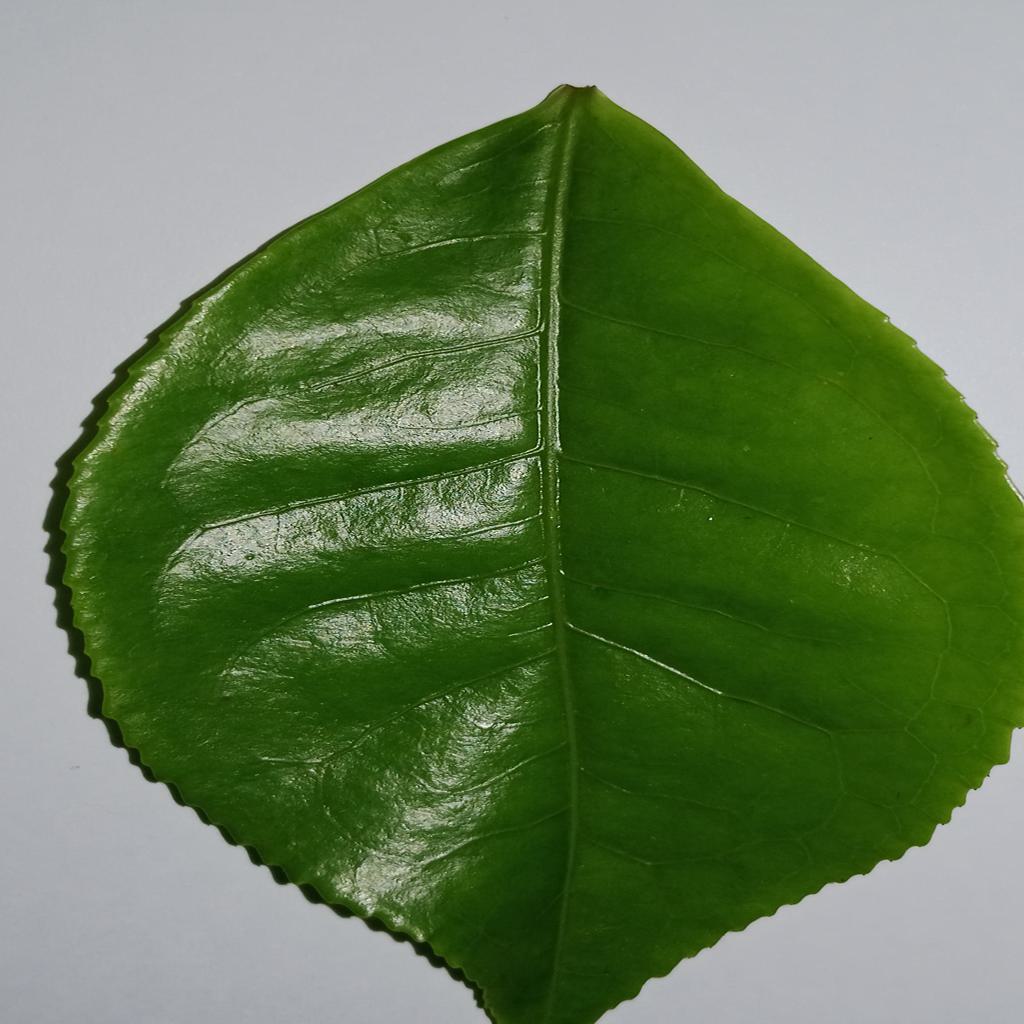
Label: Healthy